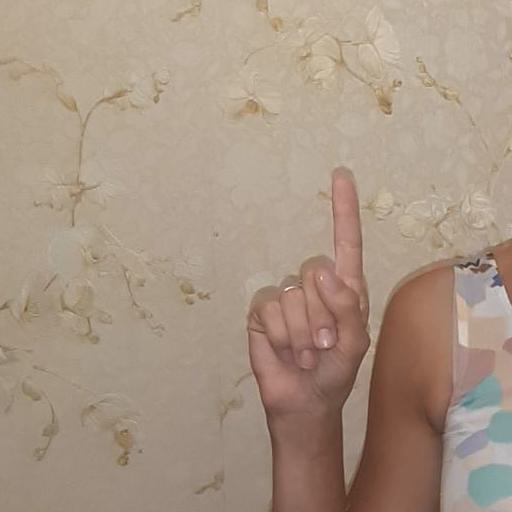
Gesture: one